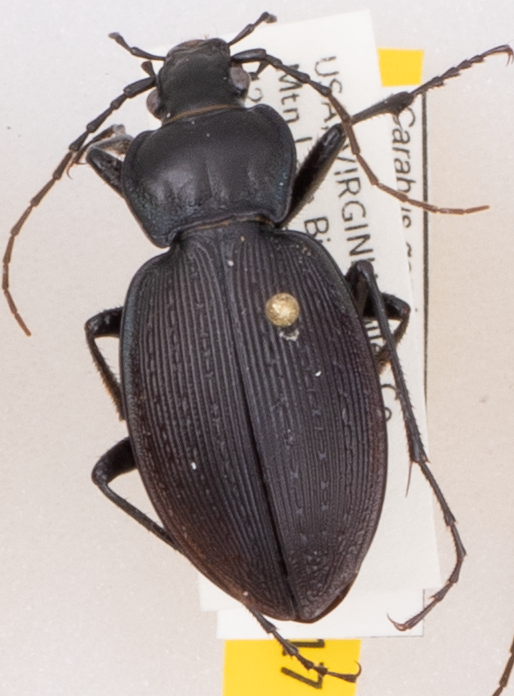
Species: Carabus goryi
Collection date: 2019-09-10
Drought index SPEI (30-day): -1.93
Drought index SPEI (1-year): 1.69
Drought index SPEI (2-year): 1.69